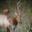
Label: deer